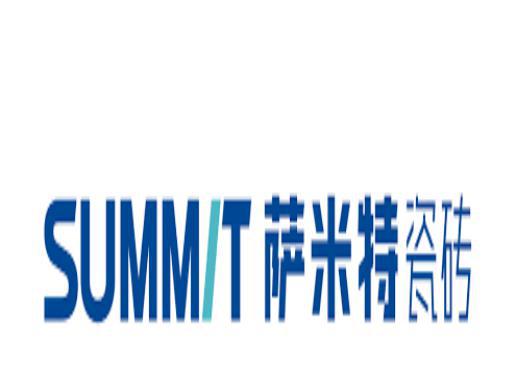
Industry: Others